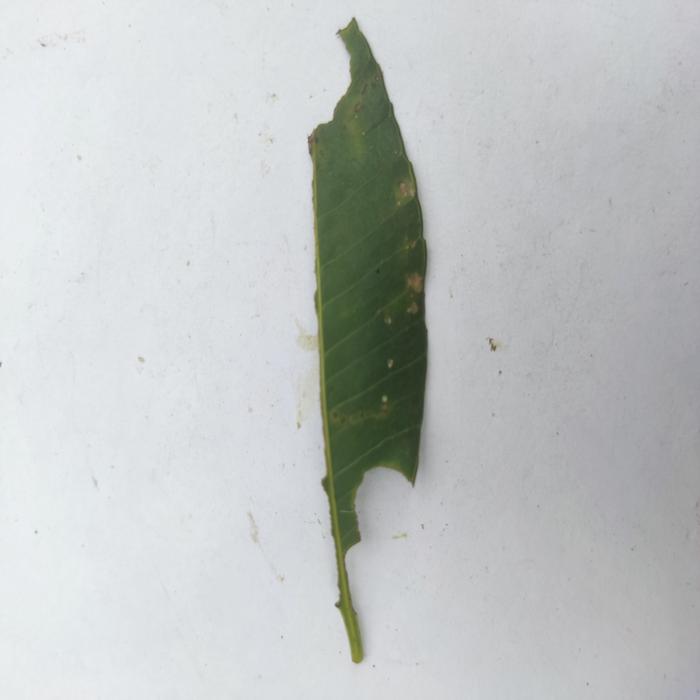
Crop: Hog Plum
Leaf condition: Caterpillars_Infestation